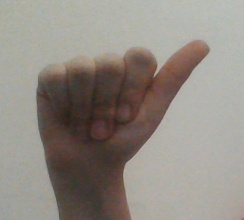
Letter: dhad